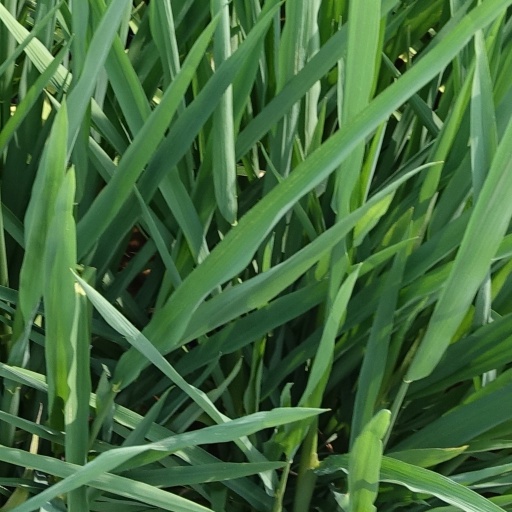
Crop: rice